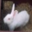
Label: rabbit